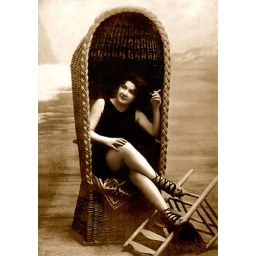
vintage girl in wicker chair